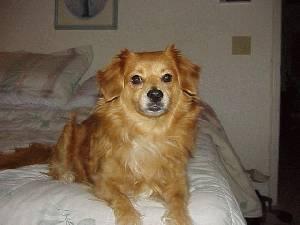
pomeranian